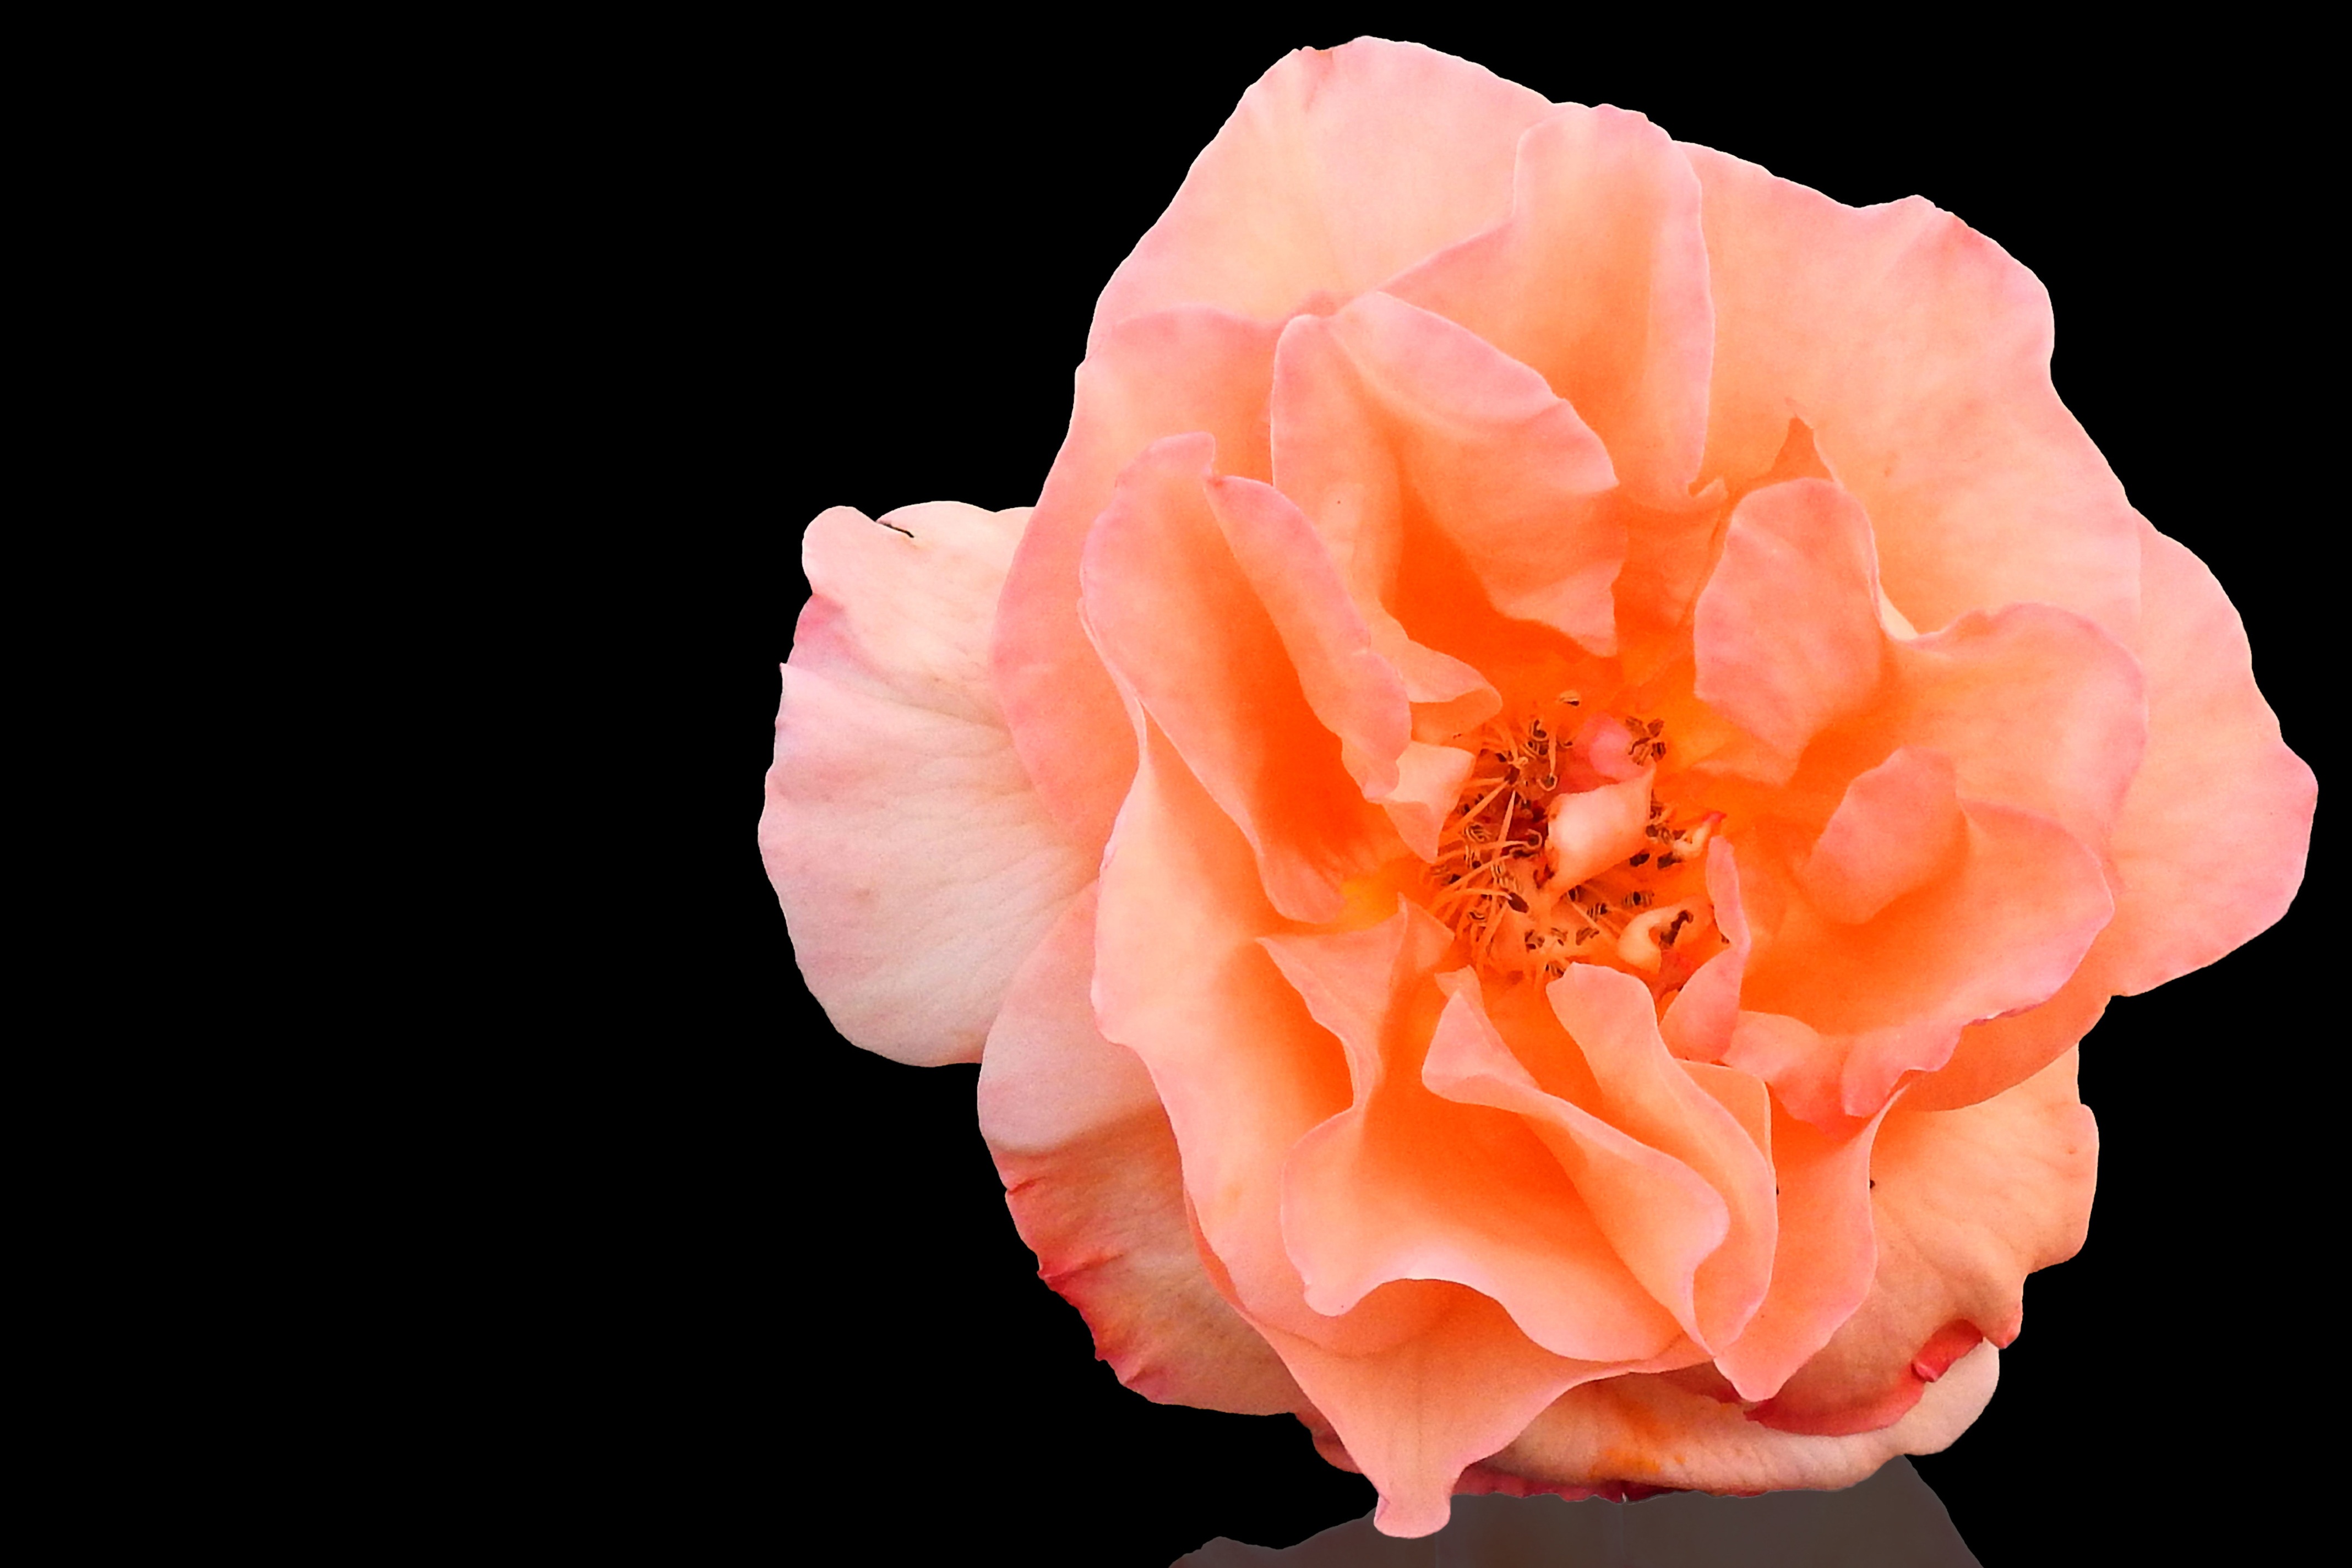
blossom, plant, flower, petal, bloom, rose, red, yellow, pink, salmon, floribunda, rose bloom, macro photography, flowering plant, garden roses, rose family, orange rose, land plant, rose order